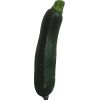
Label: Zucchini dark 1